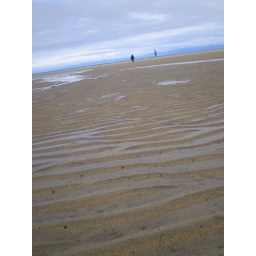
walking in Abel Tasman nationa park, between the sea and the sky